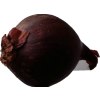
Label: red_onion